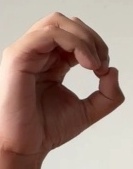
ASL sign: O